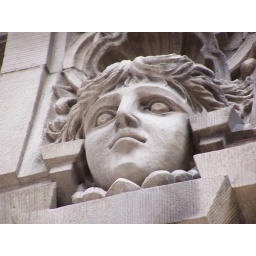
The facade of the building we live in